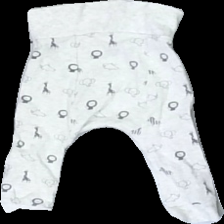
View: back
Type: Tights
Category: Children
Brand: Not in the list
Brand text on label: Åhlens
Colors: White, Grey
Material: 100% cotton
Pattern: Other
Cut: Regular
Size: 62
Season: All
Price range: <50
Recommended usage: Recycle